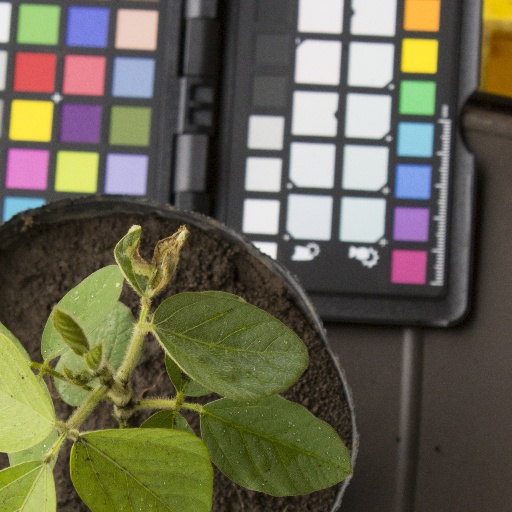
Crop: soybean